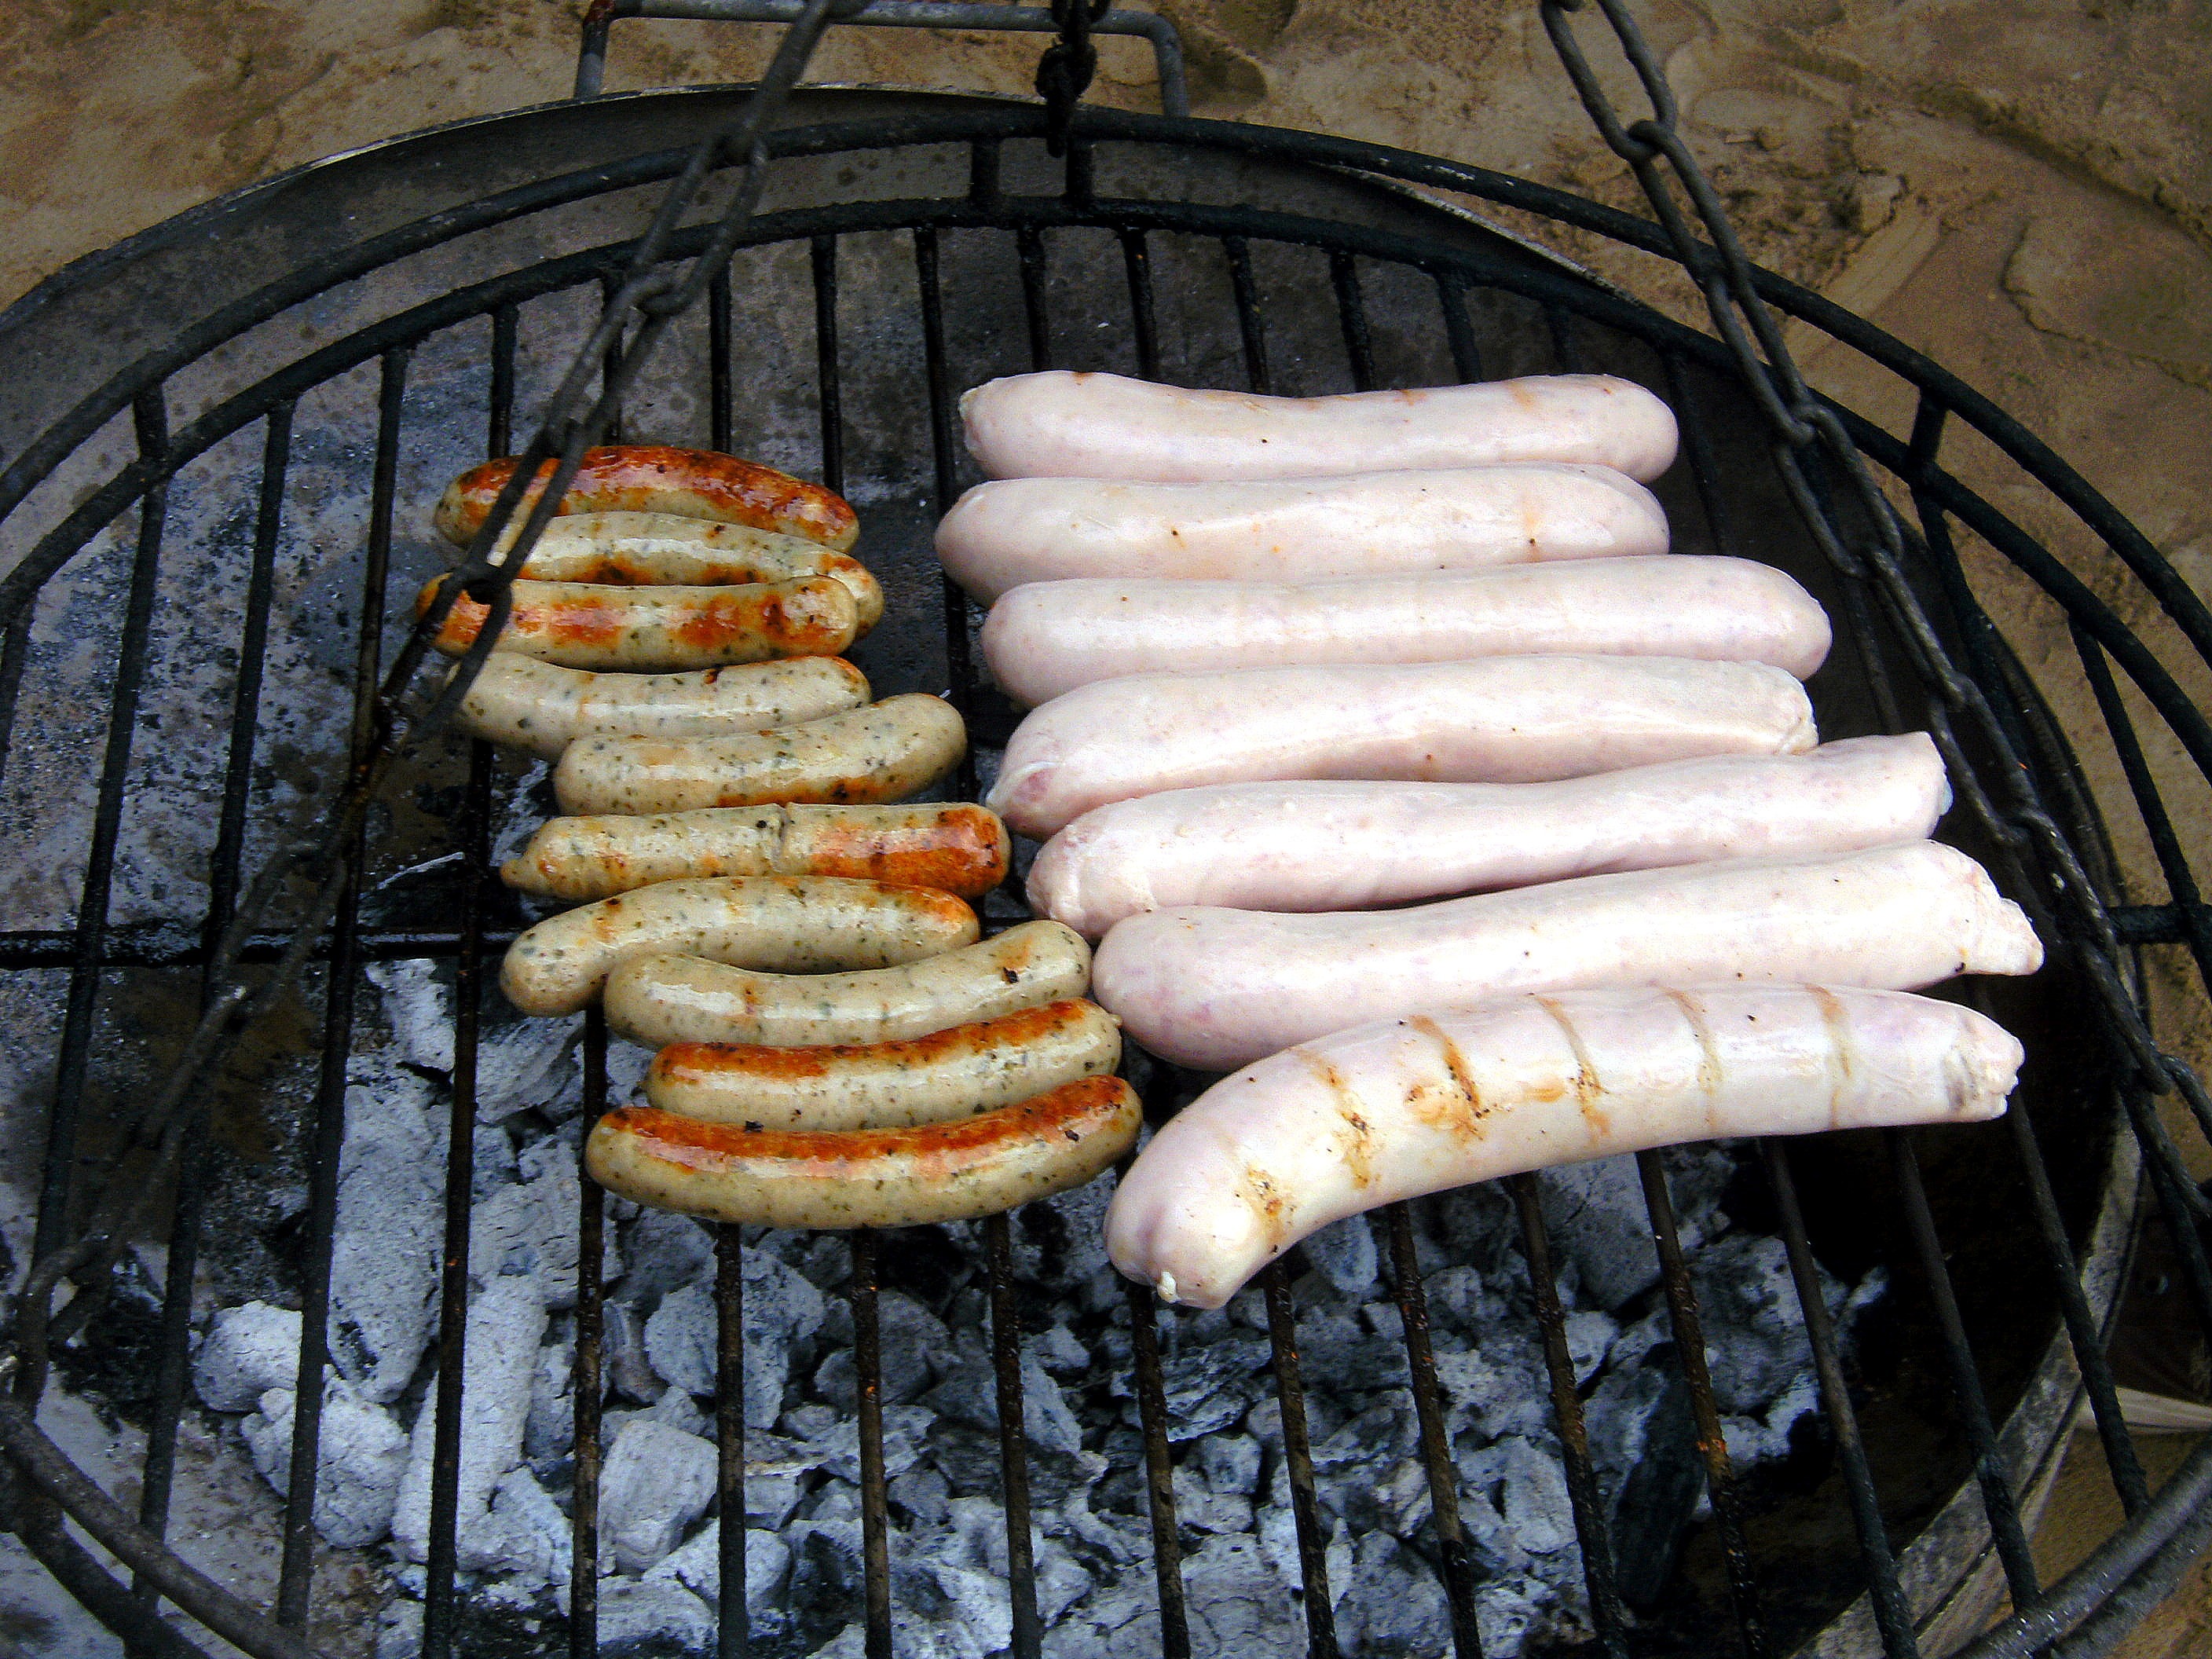
dish, food, produce, vegetable, meat, barbecue, cuisine, delicious, sausage, hearty, frisch, bratwurst, grilling, grill sausage, sizzle, barbecue grill, outdoor grill